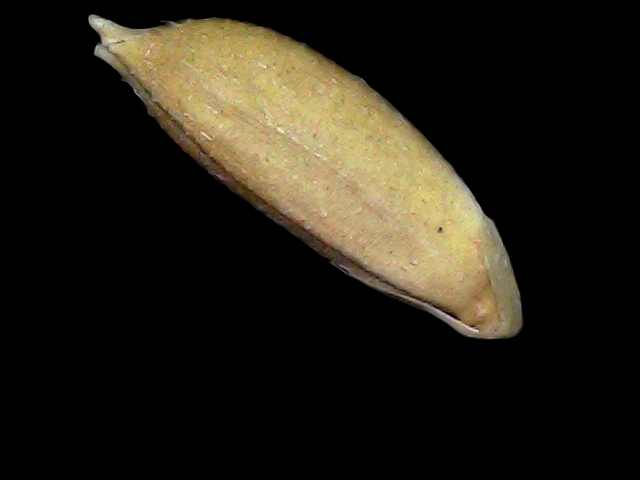
Rice variety: Bd34